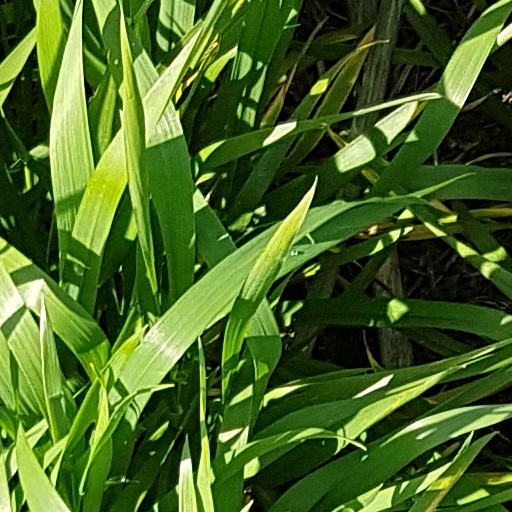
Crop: wheat